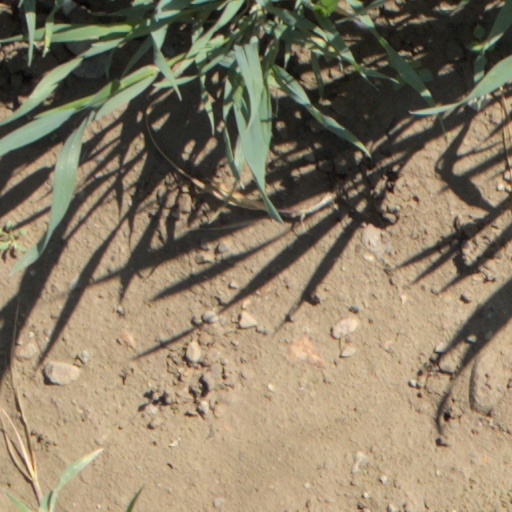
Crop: wheat